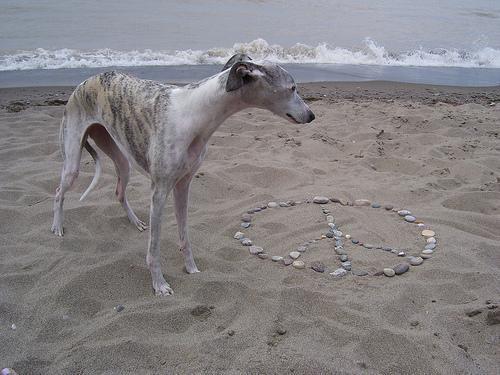
whippet